George Robey

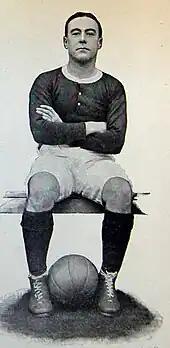
Robey during a charity football match in 1904

By 1903 Robey was playing at a semi-professional level. He was signed as an inside forward by Millwall Football Club and scored many goals for them. He also displayed a good level of ability in vigoro, an Australian sport derived from both cricket and baseball which was short-lived in England. Two years later he became a member of the Marylebone Cricket Club and played in minor games for them for many years. He gained a reputation at the club for his comic antics on the field, such as raising his eyebrows at the approaching bowler in an attempt to distract him. The writer Neville Cardus was complimentary about Robey's cricket prowess and called him "an elegant player" whose performances on the cricket field were as entertaining as they were on the stage. Although a versatile player, Robey thought of himself as a "medium-paced, right-handed bowler".